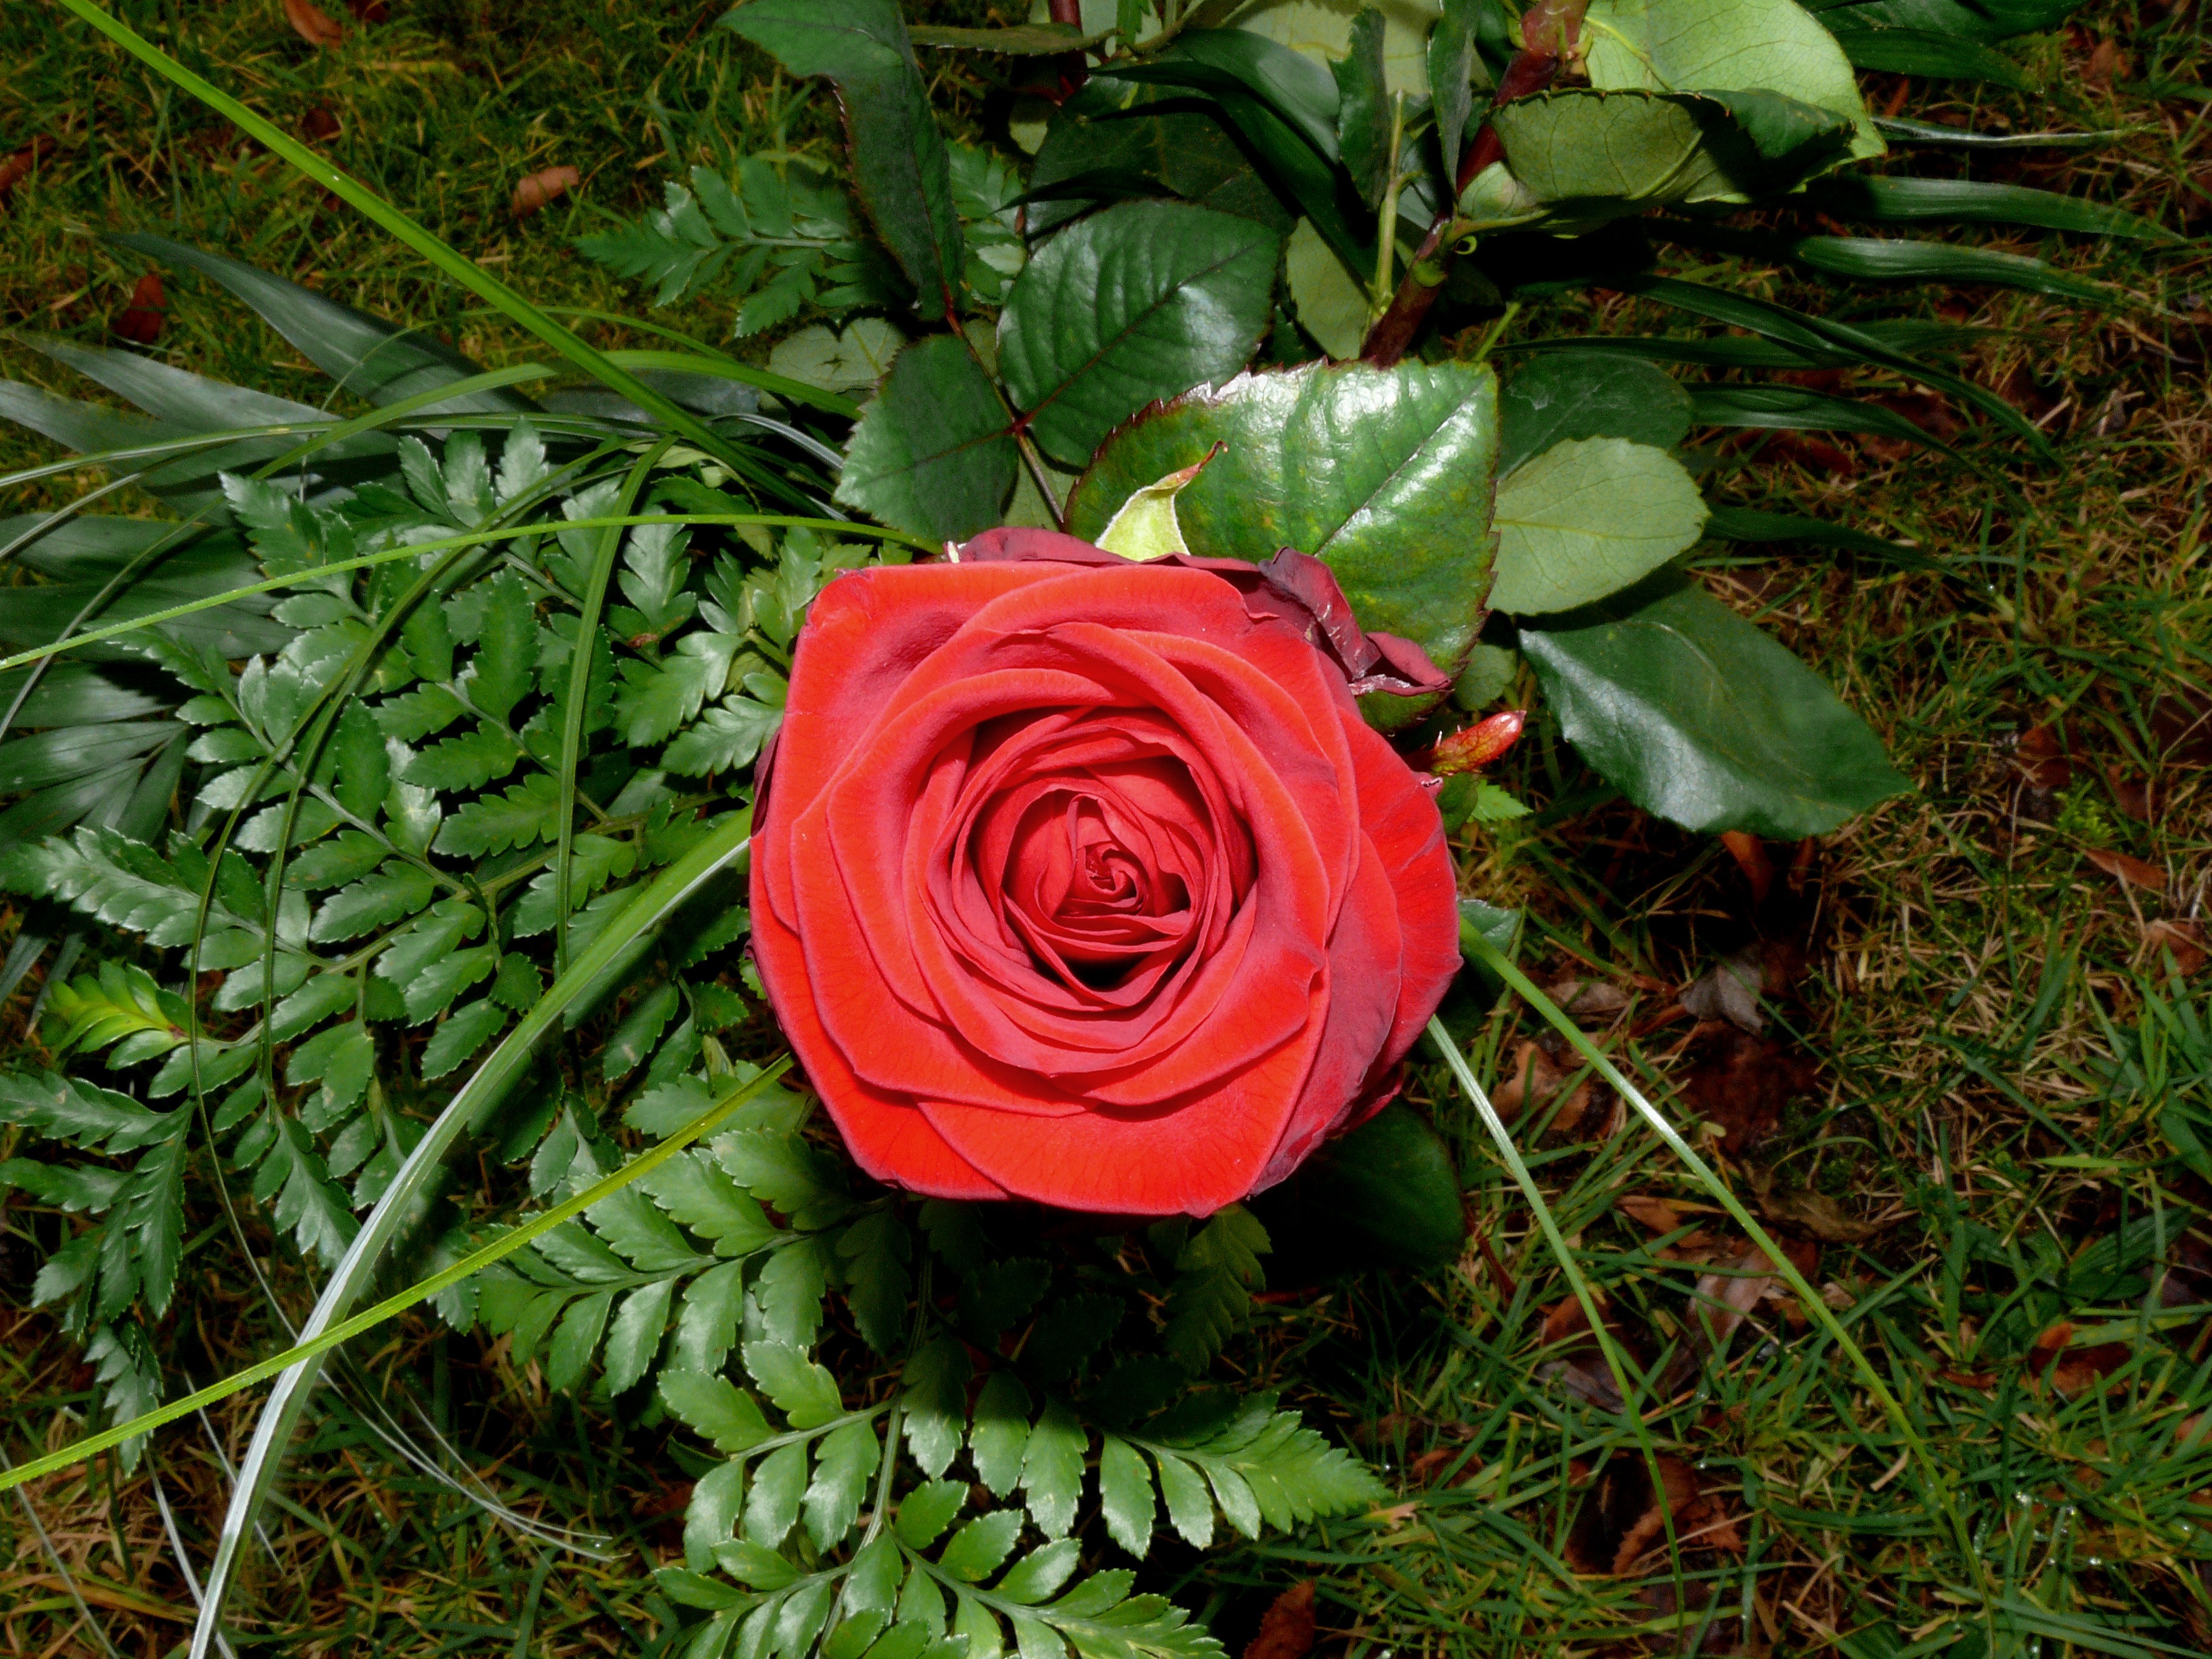
blossom, plant, leaf, flower, petal, bloom, love, rose, green, red, romance, botany, garden, flora, red rose, floristry, flowering plant, garden roses, rose family, plant stem, land plant